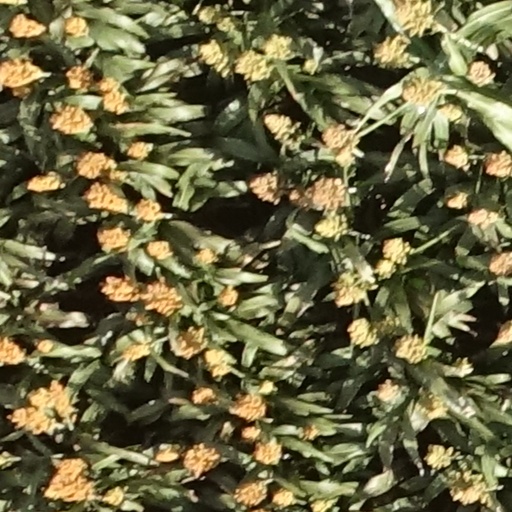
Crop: sorghum